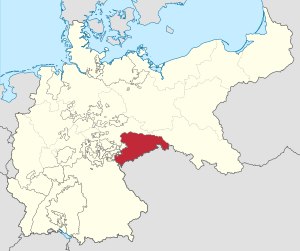
Kongeriget Sachsen
Sachsen i Tyske Kejserrige.
Kongeriget Sachsen blev i oprettet i 1806 som kongedømme på grundlag af Kurfyrstendømmet Sachsen; under den samme slægt, som i århundreder havde regeret i Sachsen som kurfyrster. Kong Frederik August 1. af Sachsen var derfor kendt som kurfyrst Friedrich August III af Sachsen, før 1806.